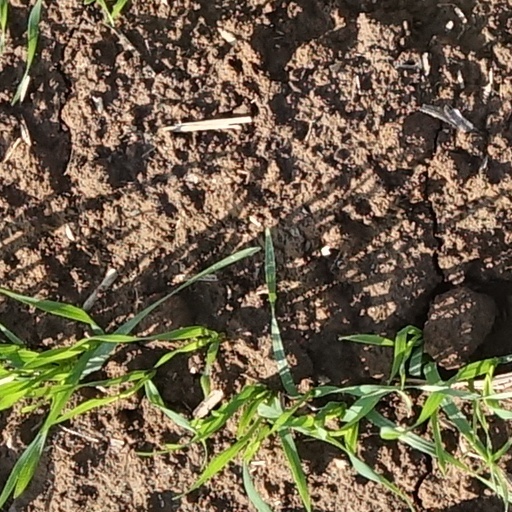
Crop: wheat